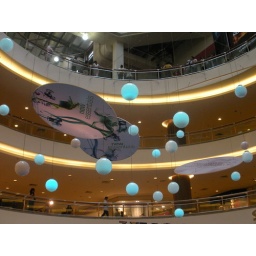
Love the cute little balls in blue.